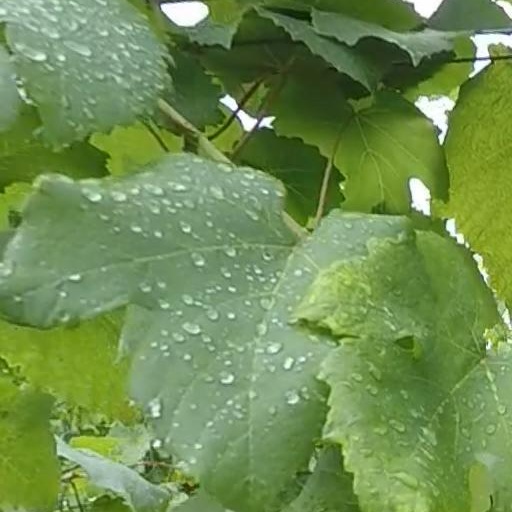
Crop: grape